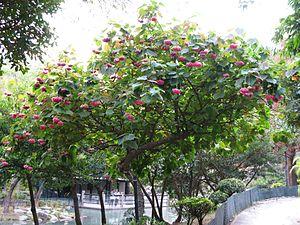
Dombeya wallichii est un petit arbre originaire de Madagascar, cultivé comme espèce ornementale à travers le monde, sous climats tropicaux ou doux, pour la qualité de sa floraison qui donne de nombreux capitules pendants en forme de pompons roses. Cet arbre est ainsi judicieusement surnommé en anglais Pink ball tree.